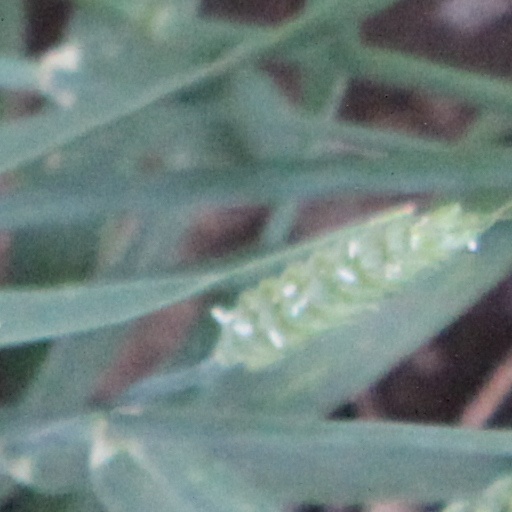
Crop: wheat